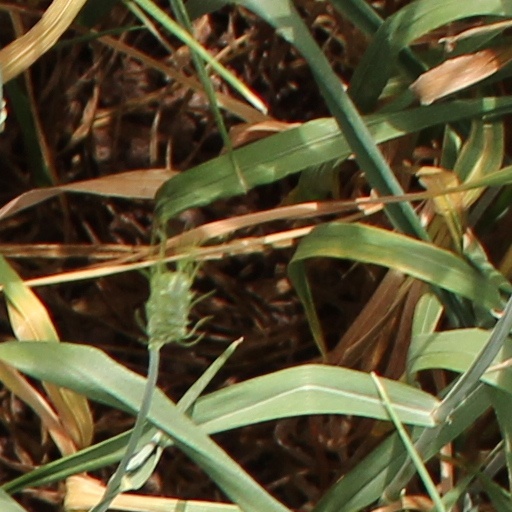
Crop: wheat